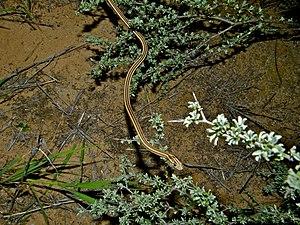
Psammophis trinasalis est une espèce de serpents de la famille des Lamprophiidae.